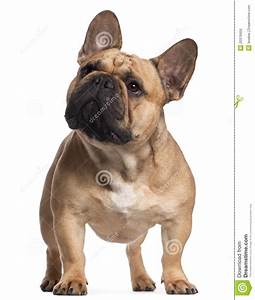
Label: dog